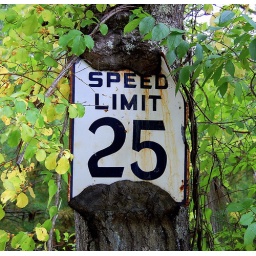
sign in tree